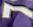
Number: 7